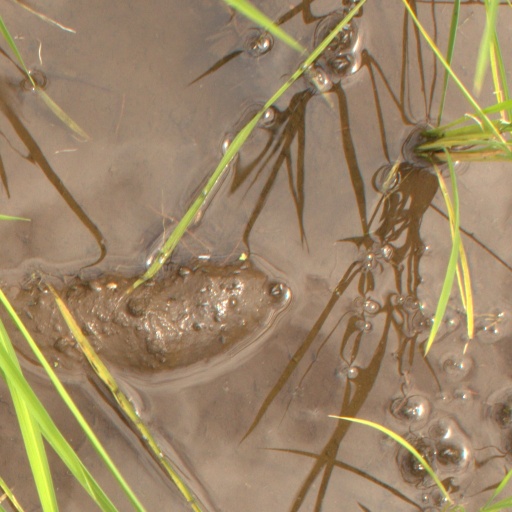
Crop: rice